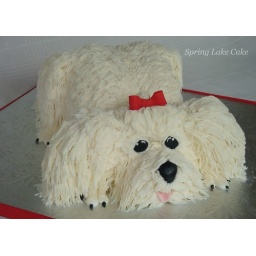
Maltese dog cake in buttercream